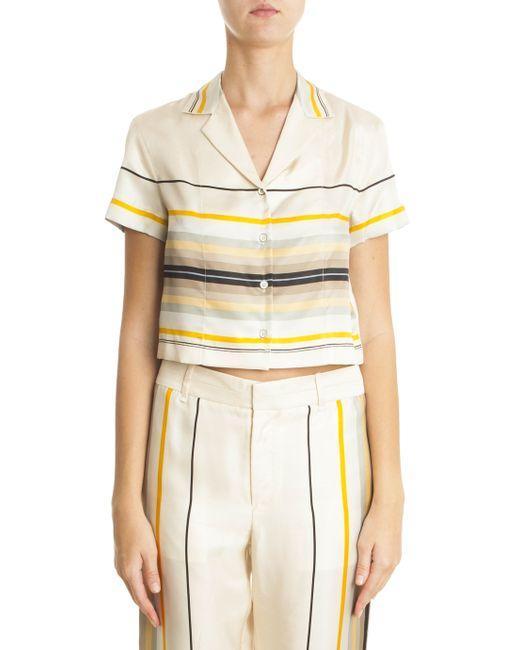
Rosa Top mit V-Ausschnitt und halben Ärmeln und Hose